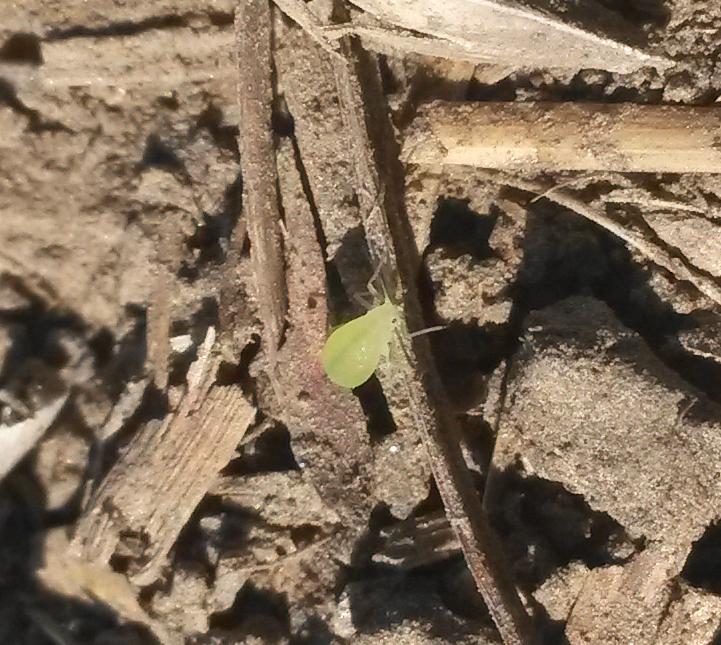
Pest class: cereal_grass_aphid